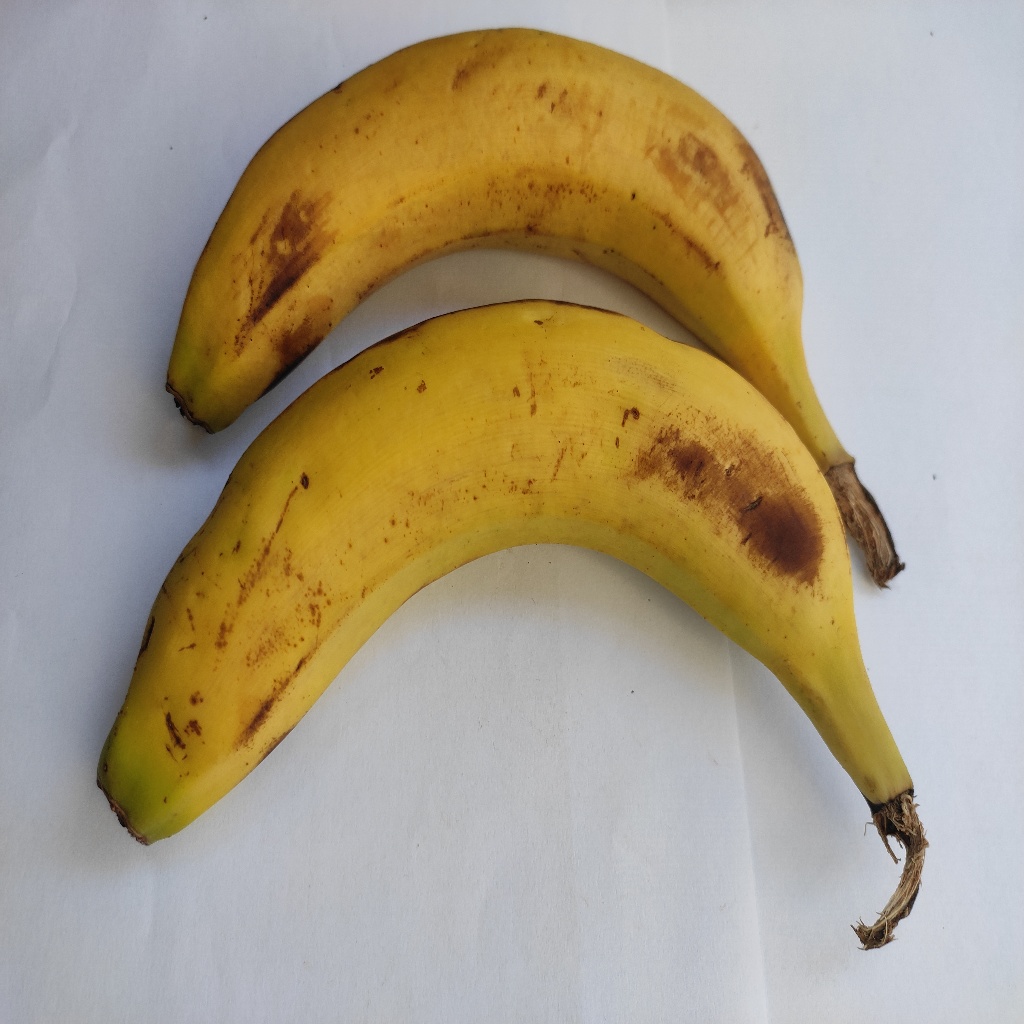
Crop: banana
Quality class: Class_B